1892 New Orleans general strike

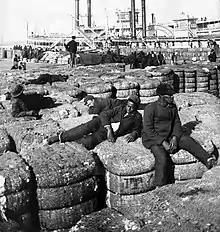

At the time, the 1892 general strike was considered a success, demonstrating that black and white workers could maintain solidarity in the Deep South. The strikers had avoided violence, won most of their demands, avoided military repression, and succeeded in overcoming racial hatred. Samuel Gompers declared: